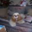
Label: dog